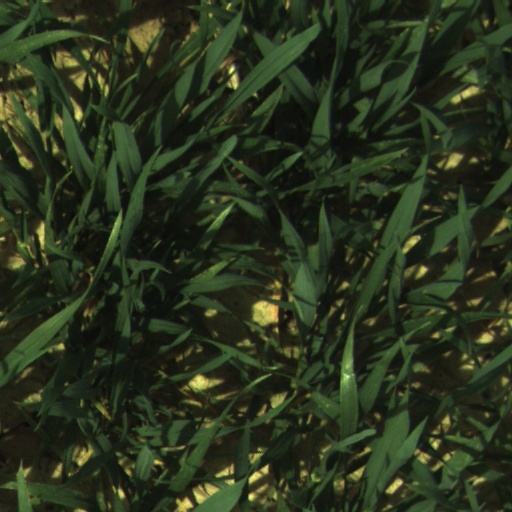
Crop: wheat